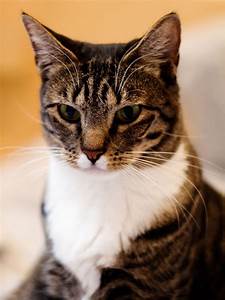
Label: gatto